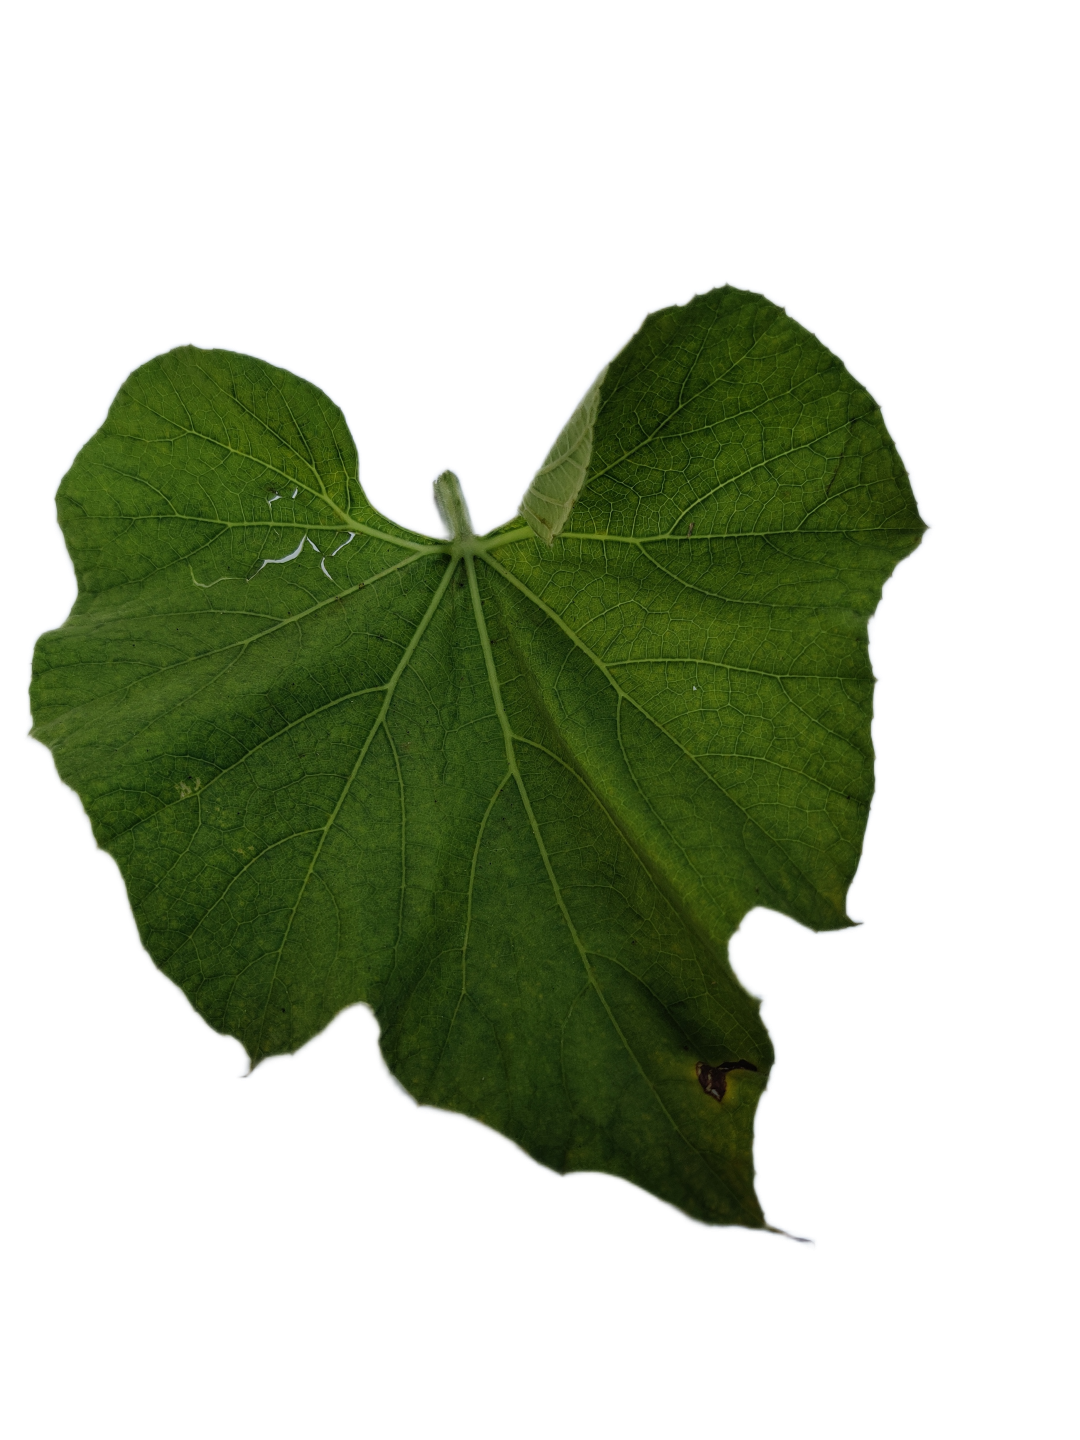
Crop: Bottle Gourd
Label: Fungal_Damage_Leaf